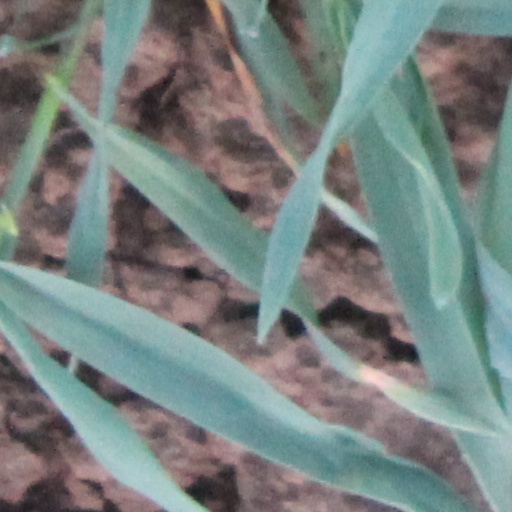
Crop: wheat